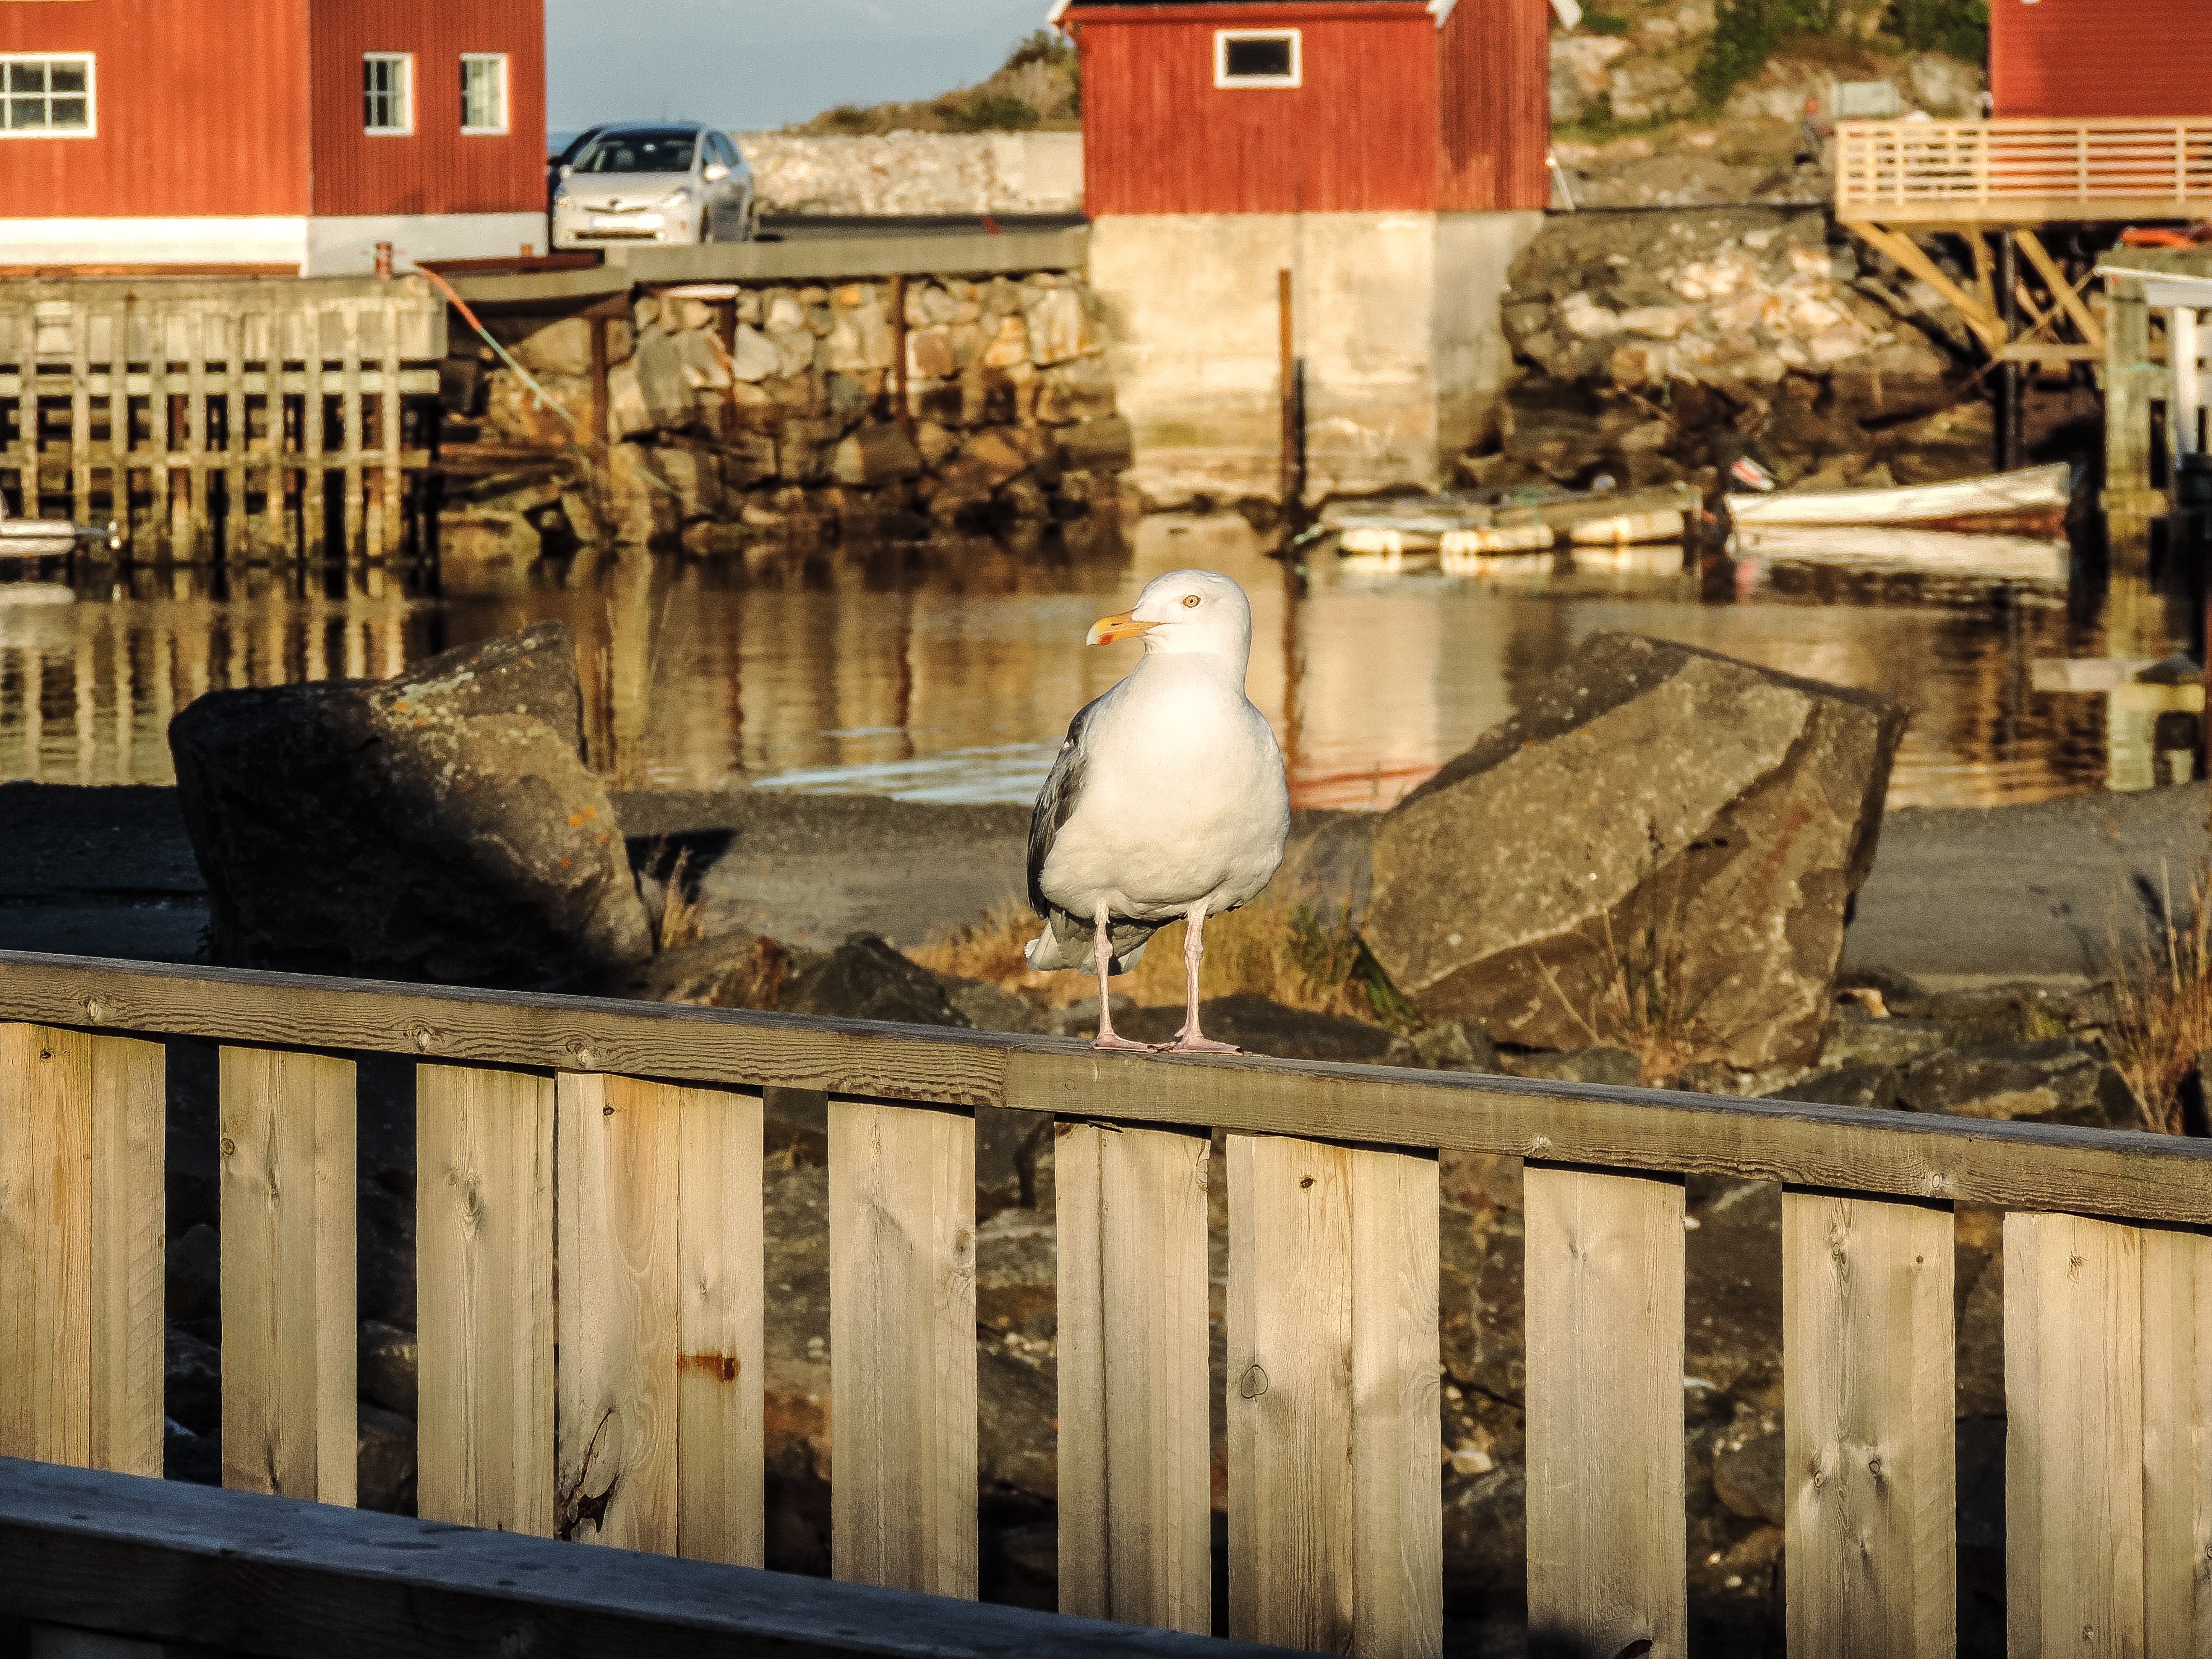
sea, water, nature, bird, wood, animal, seabird, seagull, fauna, duck, water bird